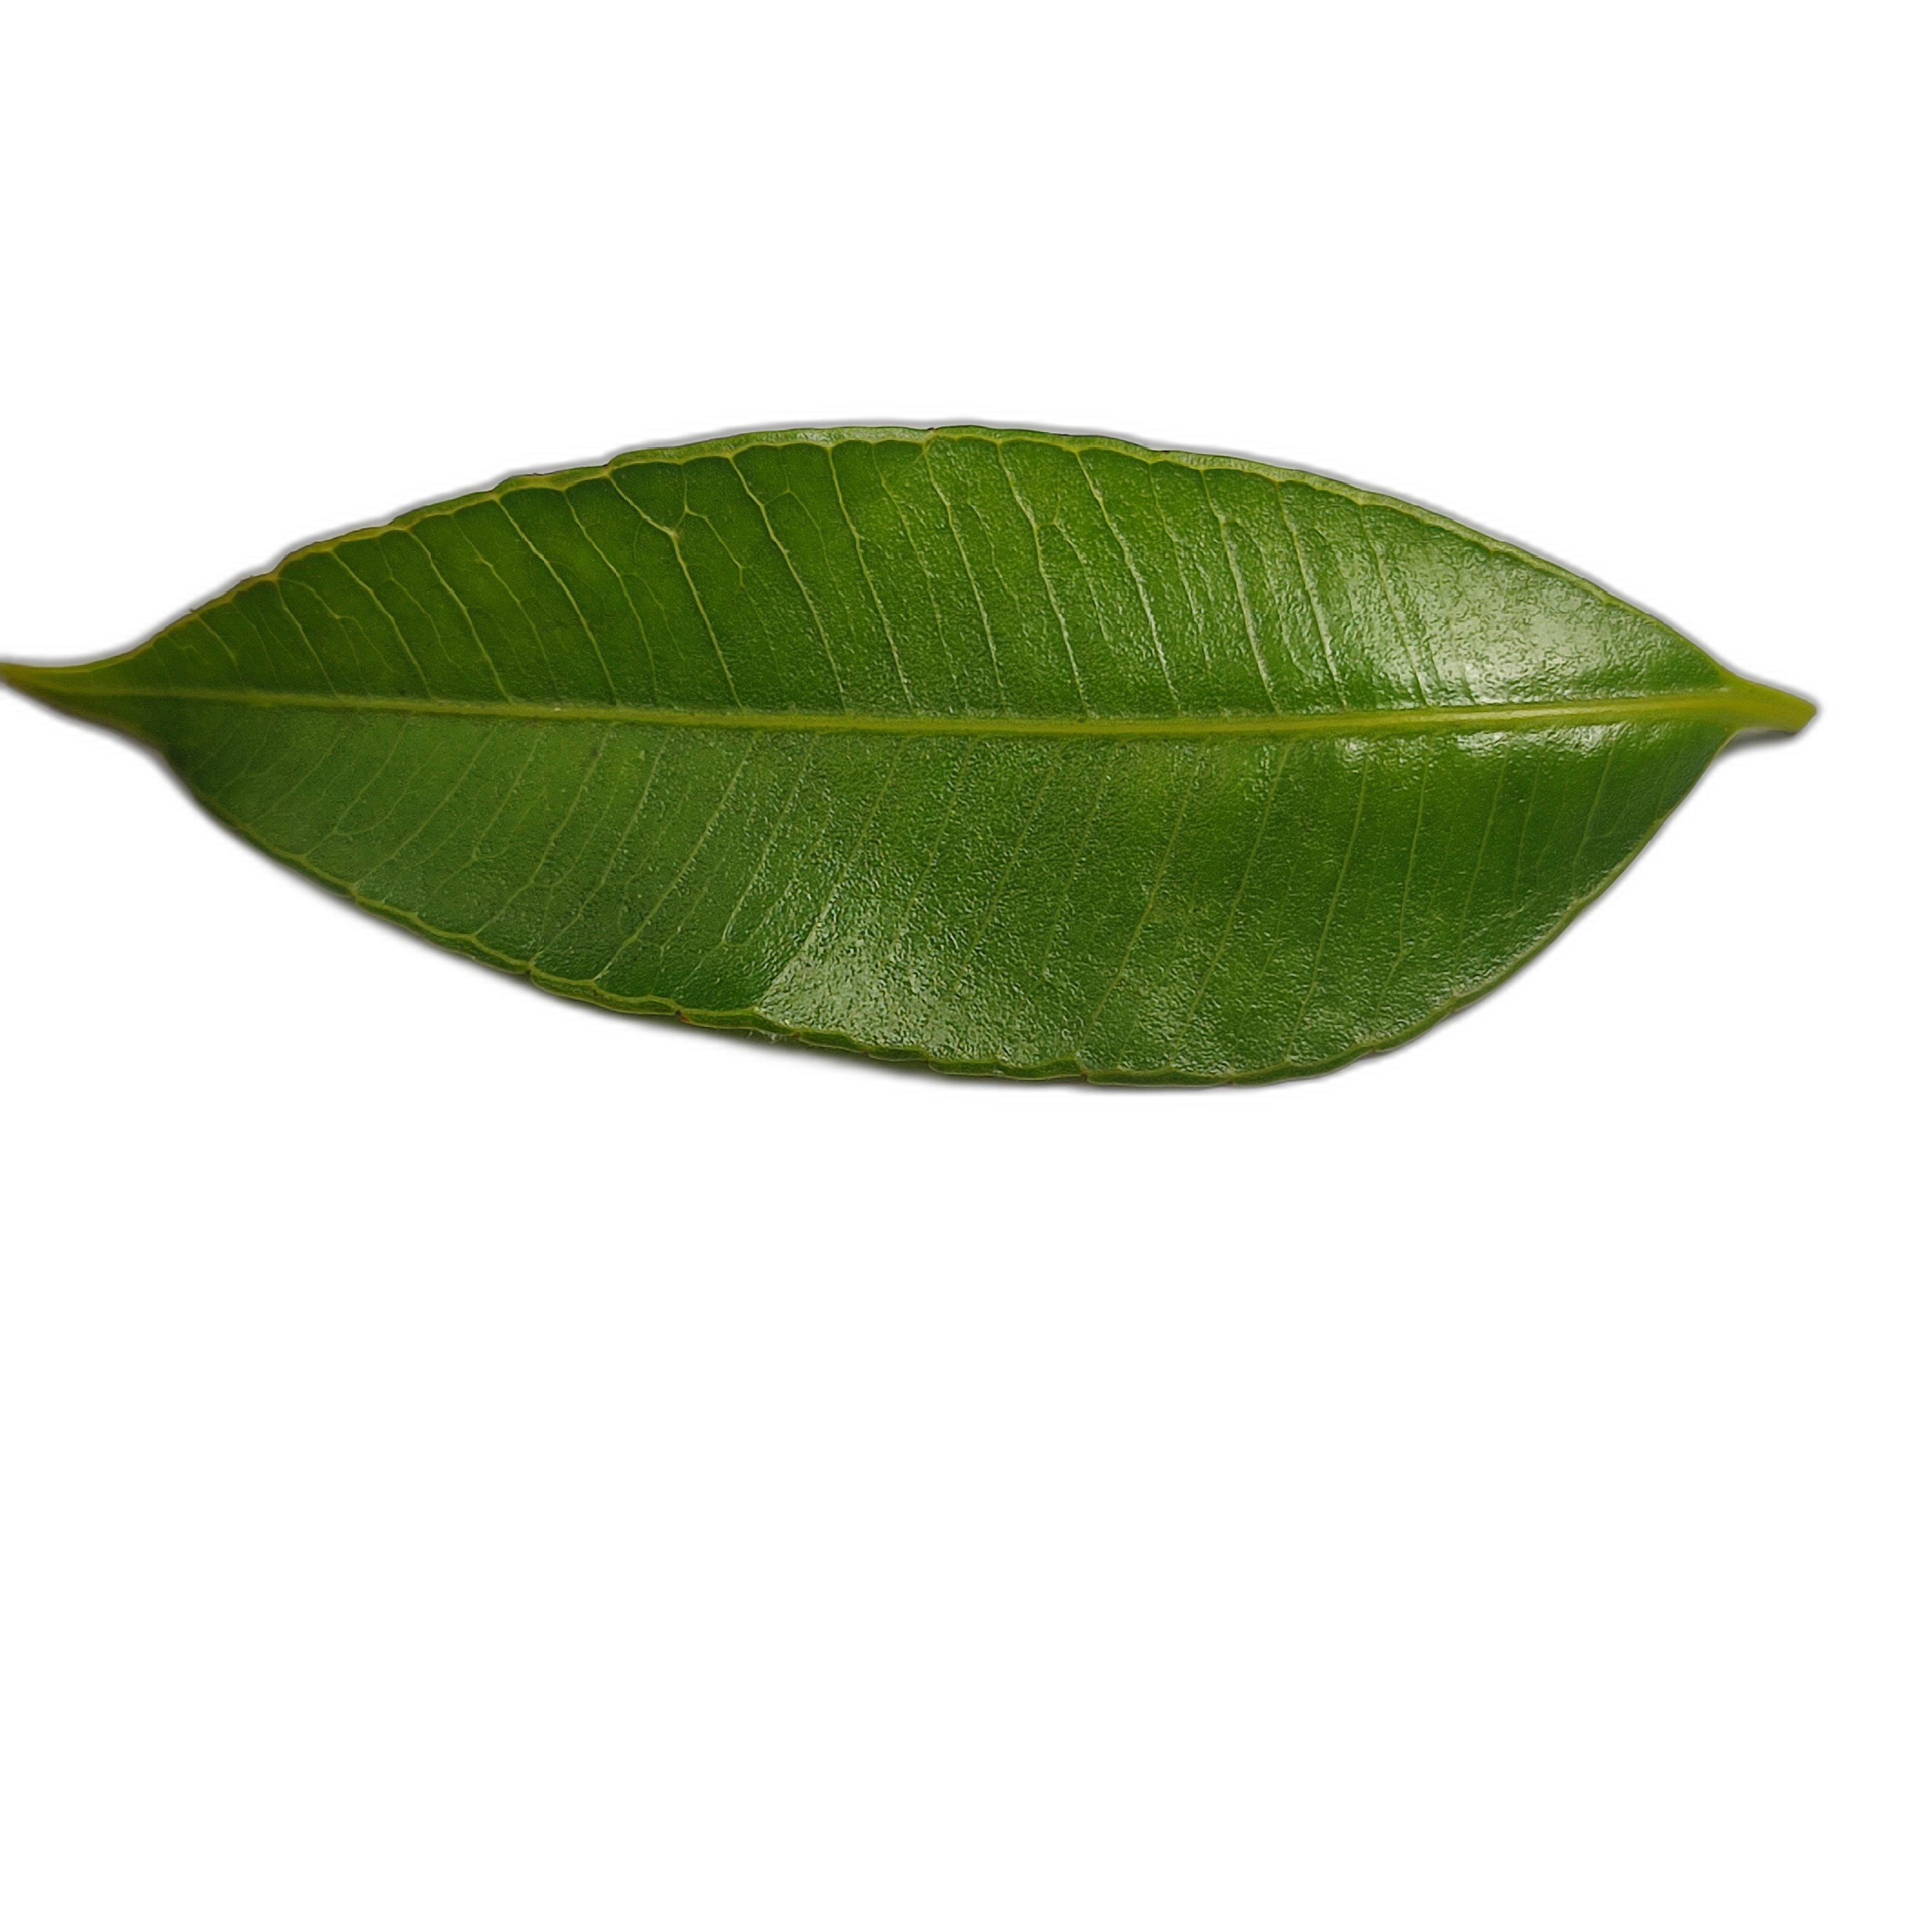
Label: healthy